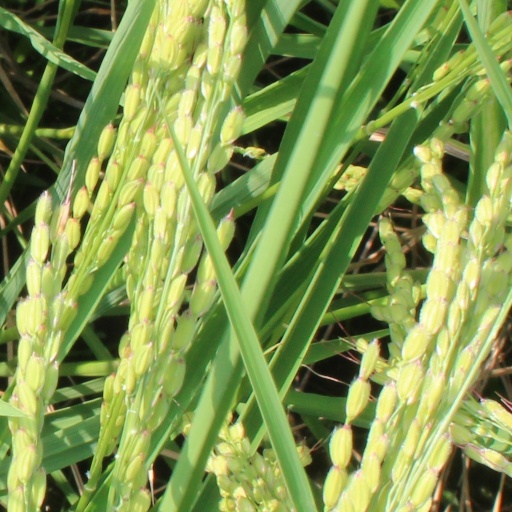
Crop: rice